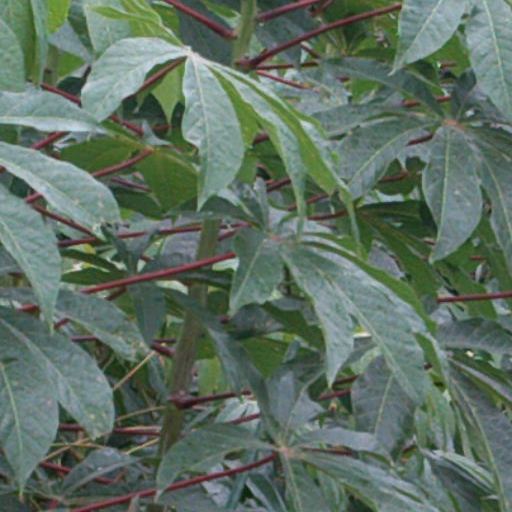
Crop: cassava